Houston Buffaloes

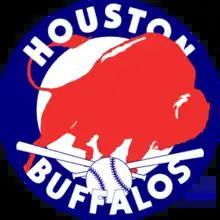
Logo for the Houston Buffaloes during the 1950s

In addition to the Texas League championship pennants, the Buffaloes also won the Dixie Series against the Southern Association champions in 1928 (4–2 over the Birmingham Barons), 1947 (4–2 over the Mobile Bears), 1956 (4–2 over the Atlanta Crackers), and 1957 (4–2 over the Atlanta Crackers).